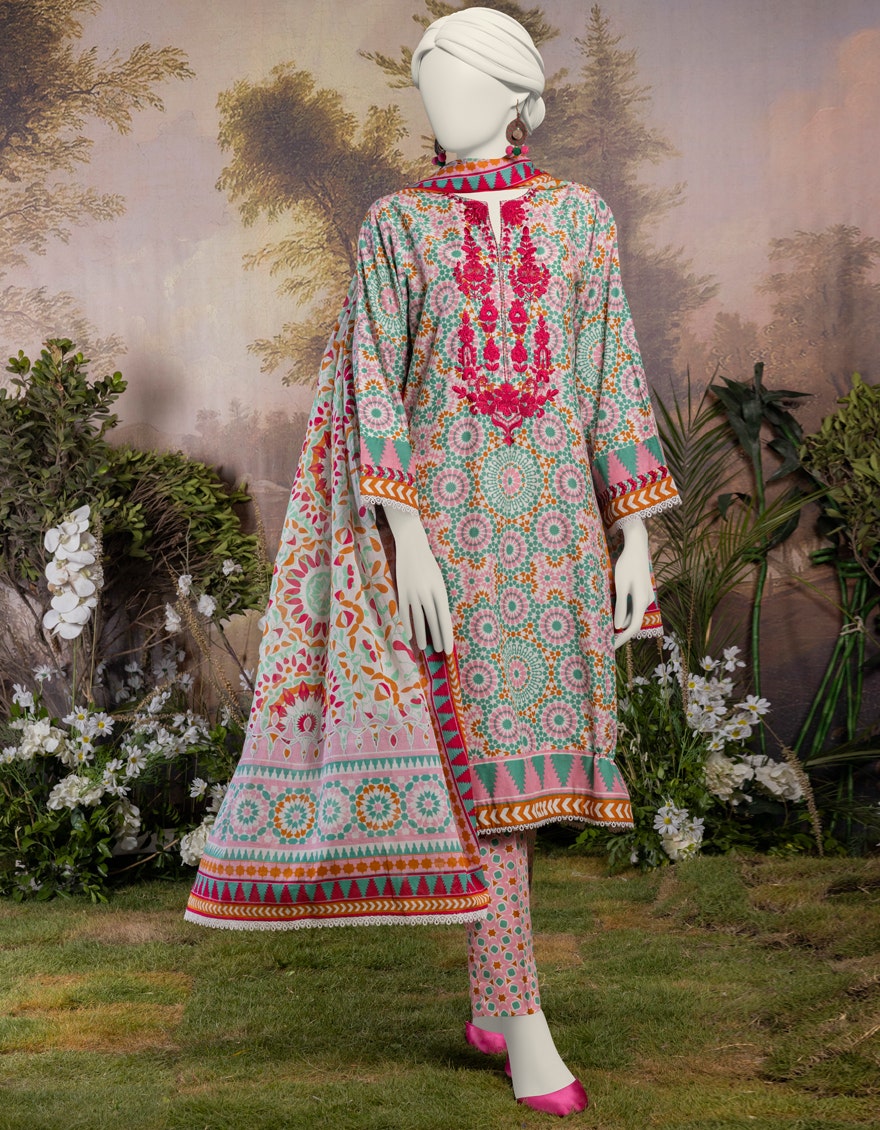
multi embroidered cotton suit